Development of BioShock Infinite

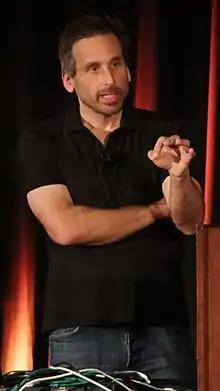
Ken Levine, the creative director and lead writer for "BioShock Infinite"

The development of "BioShock Infinite" began after "BioShock"s release in August 2007. The five-year development, led by studio Irrational Games, began under the moniker "Project Icarus". Irrational's creative lead, Ken Levine was inspired by events at the turn of the 20th century and the expansion of the concept of American Exceptionalism set by the 1893 World's Fair in Chicago. His story took these events to create a tale set in 1912 where the player, as former Pinkerton agent Booker DeWitt, is challenged to rescue a young woman, Elizabeth, who has been kept aboard the floating city of Columbia in the middle of a civil war between its founder Father Zachary Comstock and the Vox Populi, the underclass revolting against him.